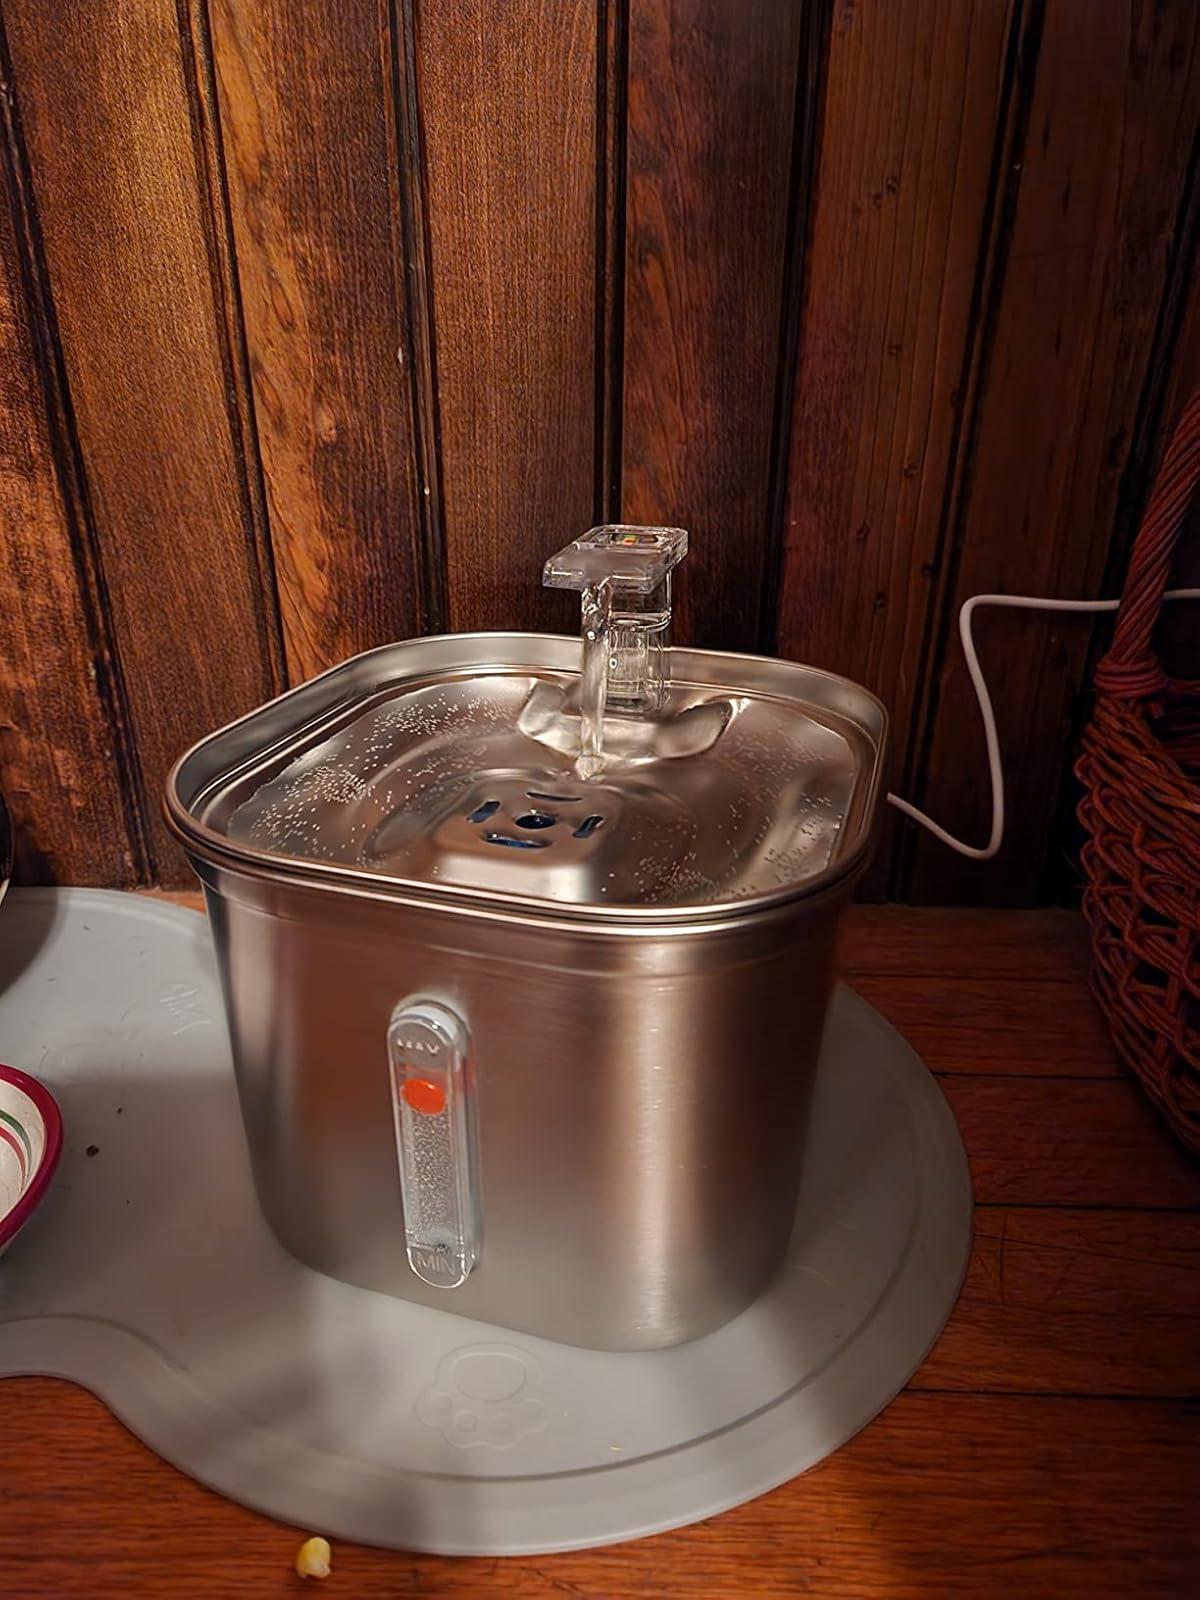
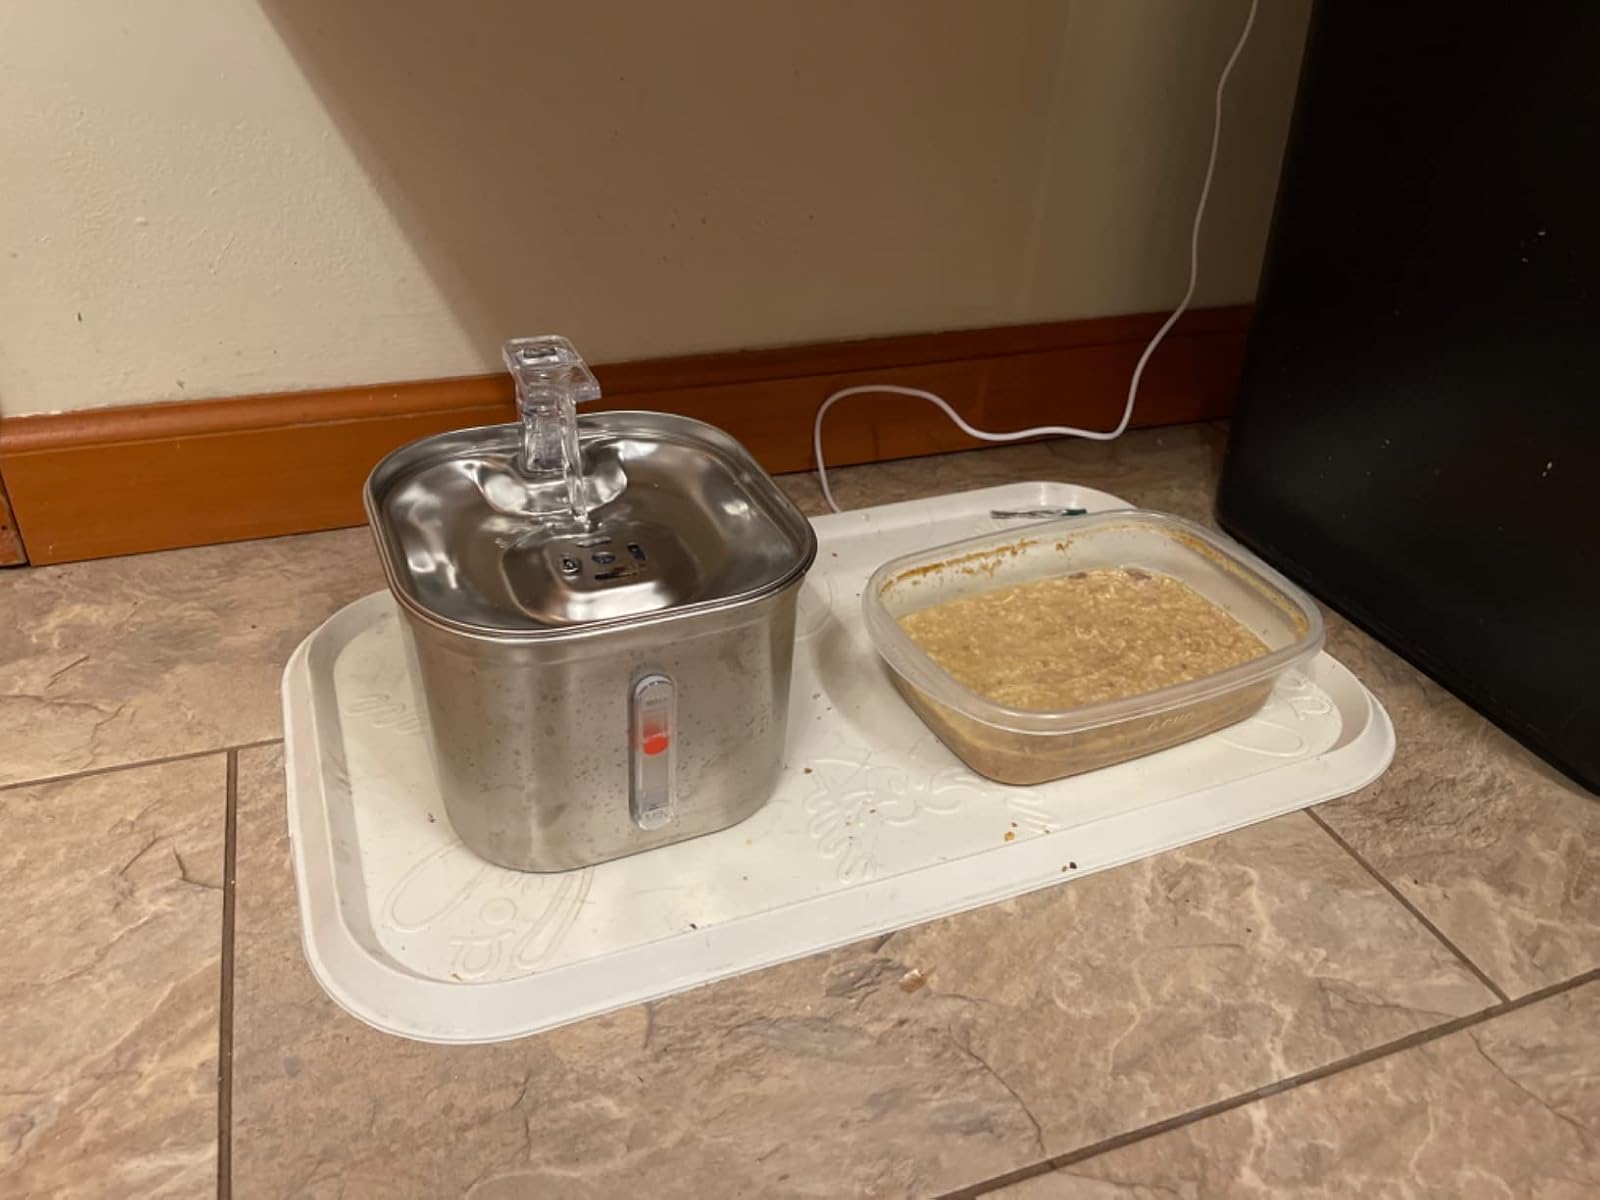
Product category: items_bowl
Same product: yes